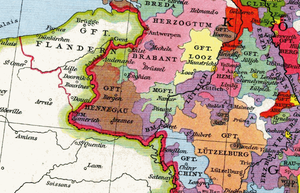
La guerre de succession de Looz est le nom d'une guerre de succession faisant suite à la mort sans héritier du comte Louis IV de Looz, le 22 janvier 1336. Dans un premier temps, le comté de Looz a pu maintenir son indépendance par rapport à la principauté de Liège à la garder, mais après la vente du comté de Chiny, auduché de Luxembourg en 1364 pour couvrir les frais de guerres, l'annexion du comté de Looz par la principauté de Liège marque la fin de la guerre en 1366.